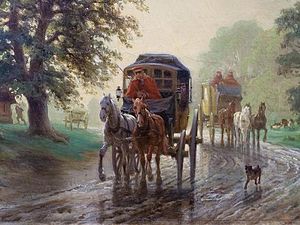
Diligence
Johann Wilhelm Cordes: Dansk diligence, 1859
Diligence var en firehjulet hestetrukken vogn udstyret med kupé og affjedring, til hurtig og nogenlunde komfortabel passagertransport, mest på det bedst udbyggede vejnet.